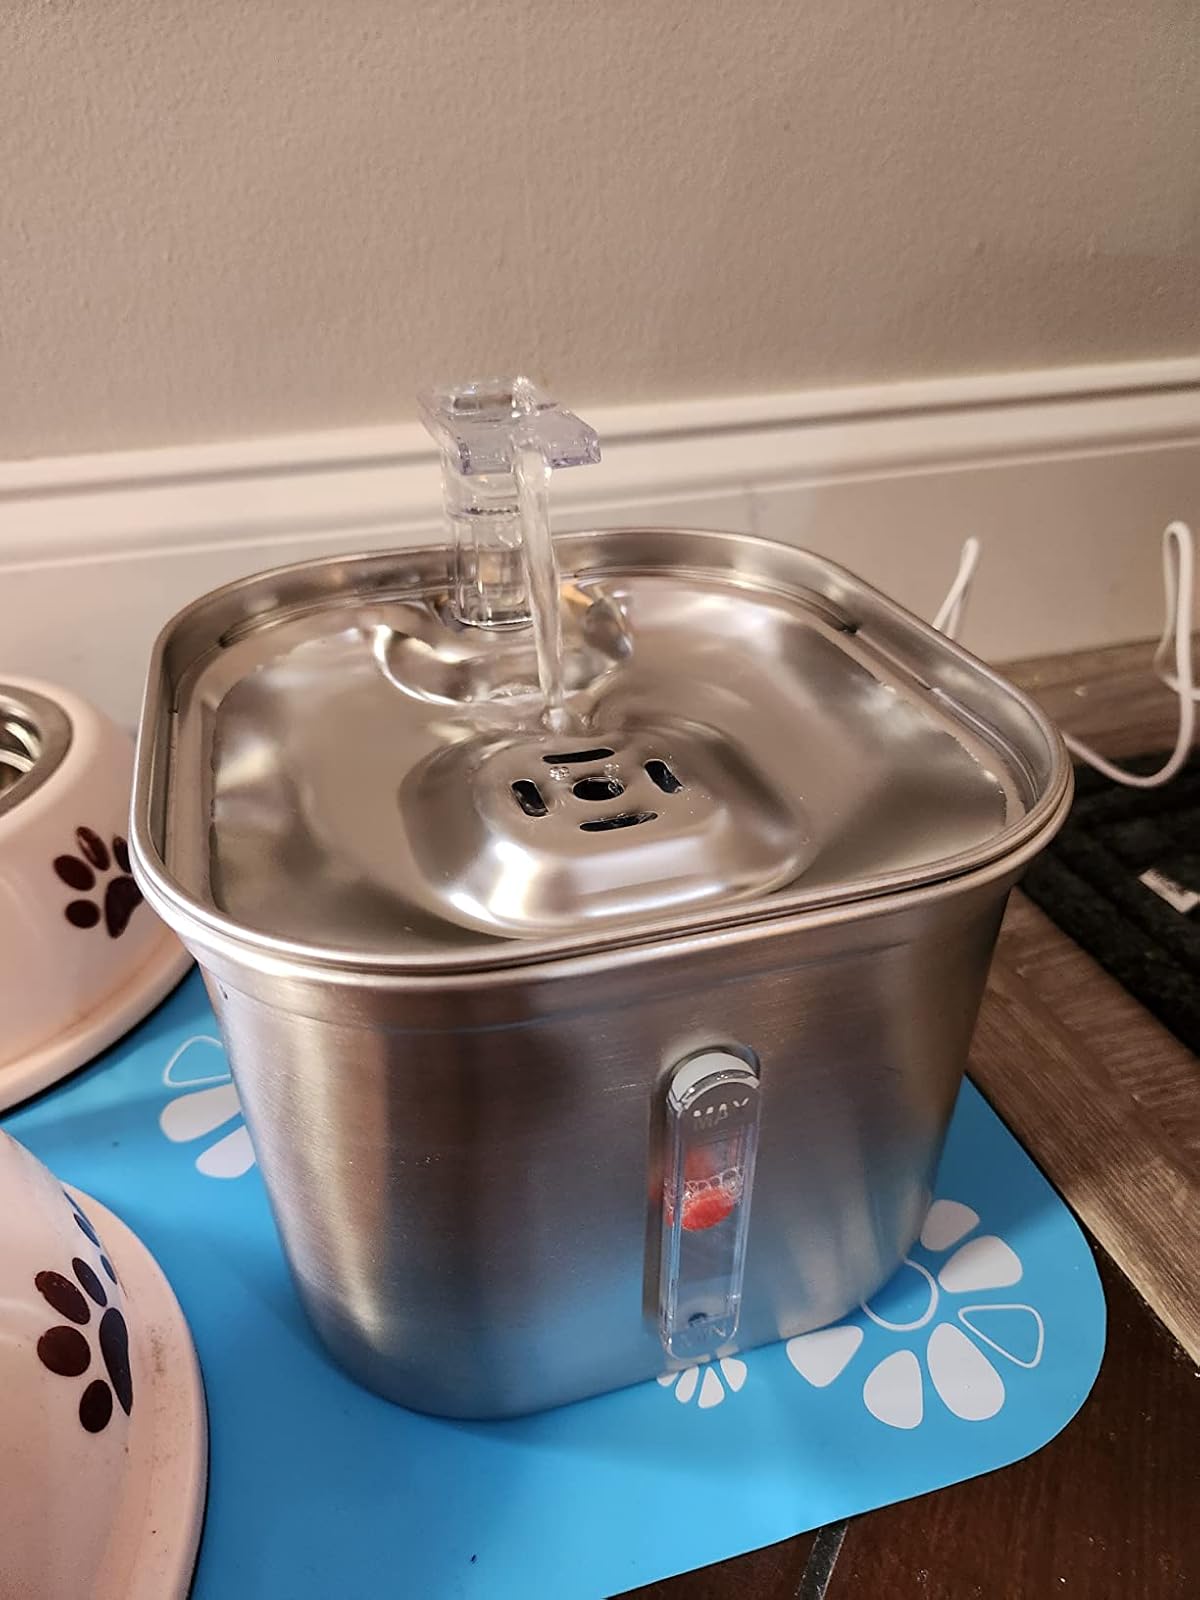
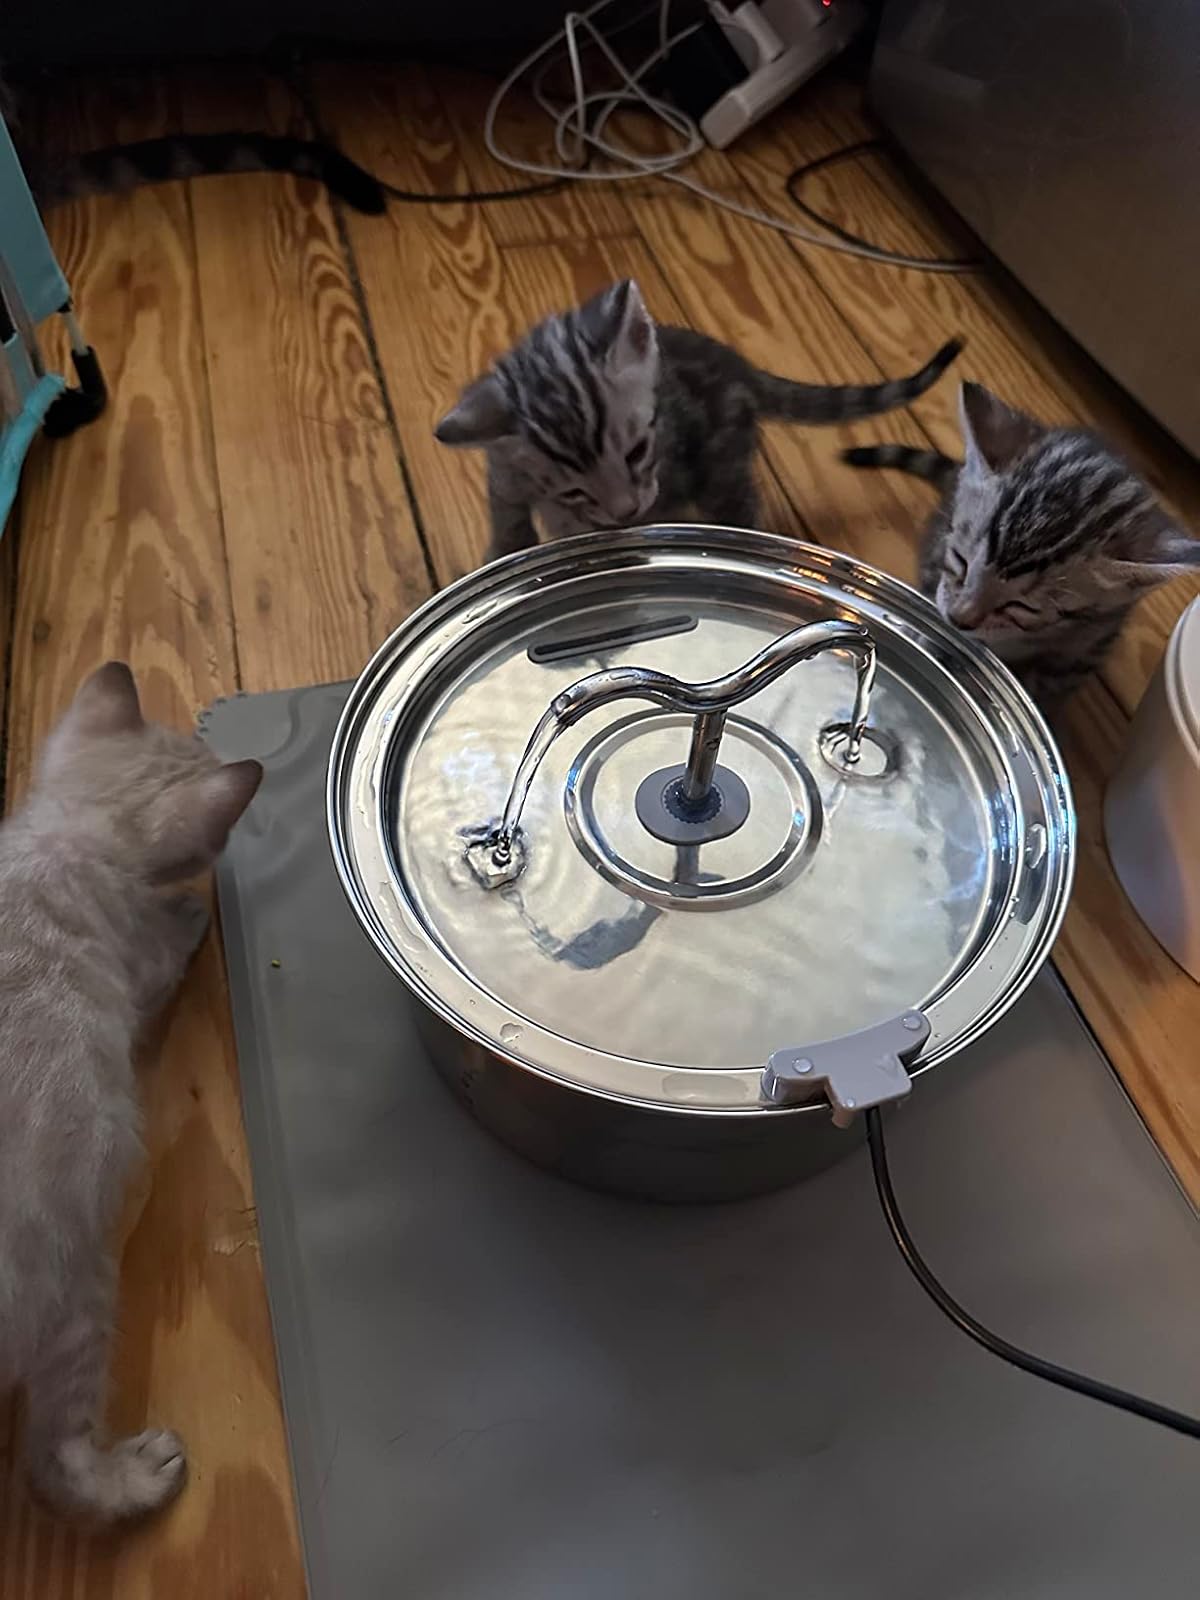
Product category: items_bowl
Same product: no